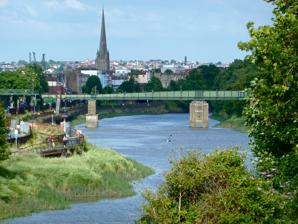
Building: Vauxhall Bridge, Bristol
Country: United Kingdom
Year built: 1900
Bridge in Bristol Vauxhall Bridge Coordinates 51°26′47″N 2°36′42″W / 51.44639°N 2.61167°W / 51.44639; -2.61167 Carries Pedestrians and cyclists Crosses New Cut of the River Avon Bristol Harbour Railway Locale Bristol Heritage status Grade II listed Preceded by Gaol Ferry Bridge Followed by Ashton Avenue Bridge Characteristics Material Steel Pier construction Stone History Construction end 1900 Replaces Ferry Location Vauxhall Bridge is a footbridge in Bristol , England, that crosses the New Cut of the River Avon . At its northern end, the bridge also passes over the Bristol Harbour Railway line from Ashton Gate to Wapping Wharf , which runs along the bank of the New Cut at this point. The bridge was opened in 1900, replacing the Vauxhall ferry. On 30 December 1994, it was Grade II listed . The bridge closed for repairs on 2 October 2023, and is expected to remain closed for up to two years. When the bridge was built, the New Cut was still in use by shipping to and from Bathurst Basin and the various shipyards that adjoined the cut, and consequently the bridge was built as a swing bridge . It is approximately 270 feet (82 metres) long and 11 feet (3.4 metres) wide, with a swinging section of 158 feet (48 metres) in length. Navigation ceased on the New Cut in the 1930s, and the bridge was last swung in 1936. References